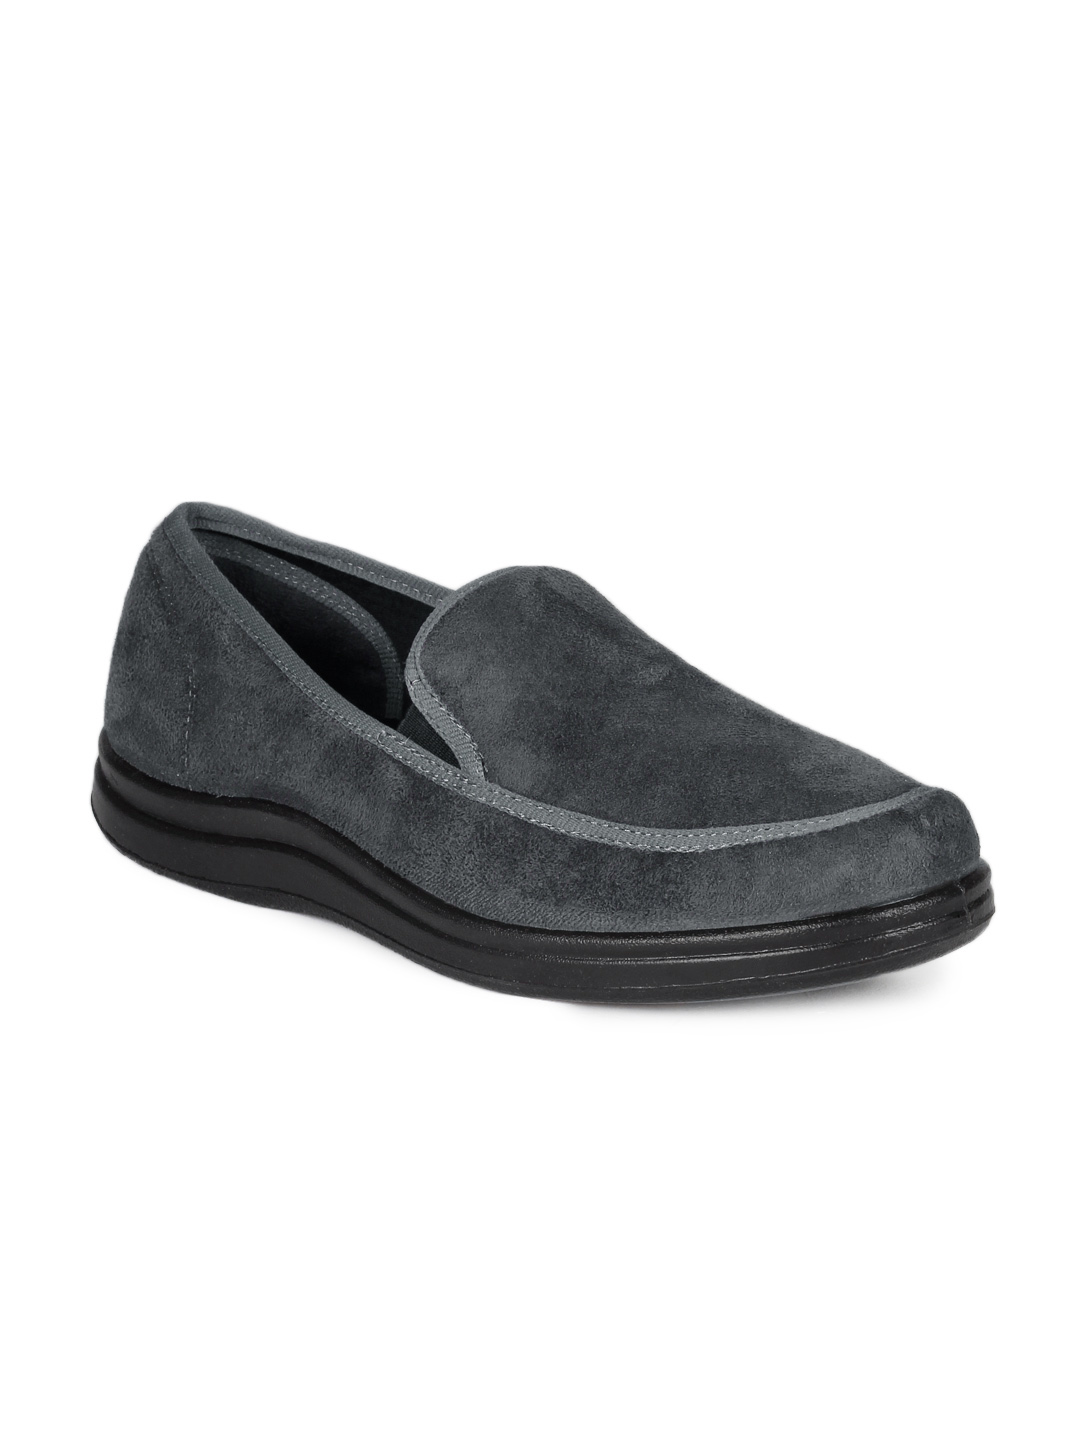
Gliders Men Grey Shoes
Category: Footwear / Shoes / Casual Shoes
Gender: Men
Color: Grey
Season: Summer 2013
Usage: Casual